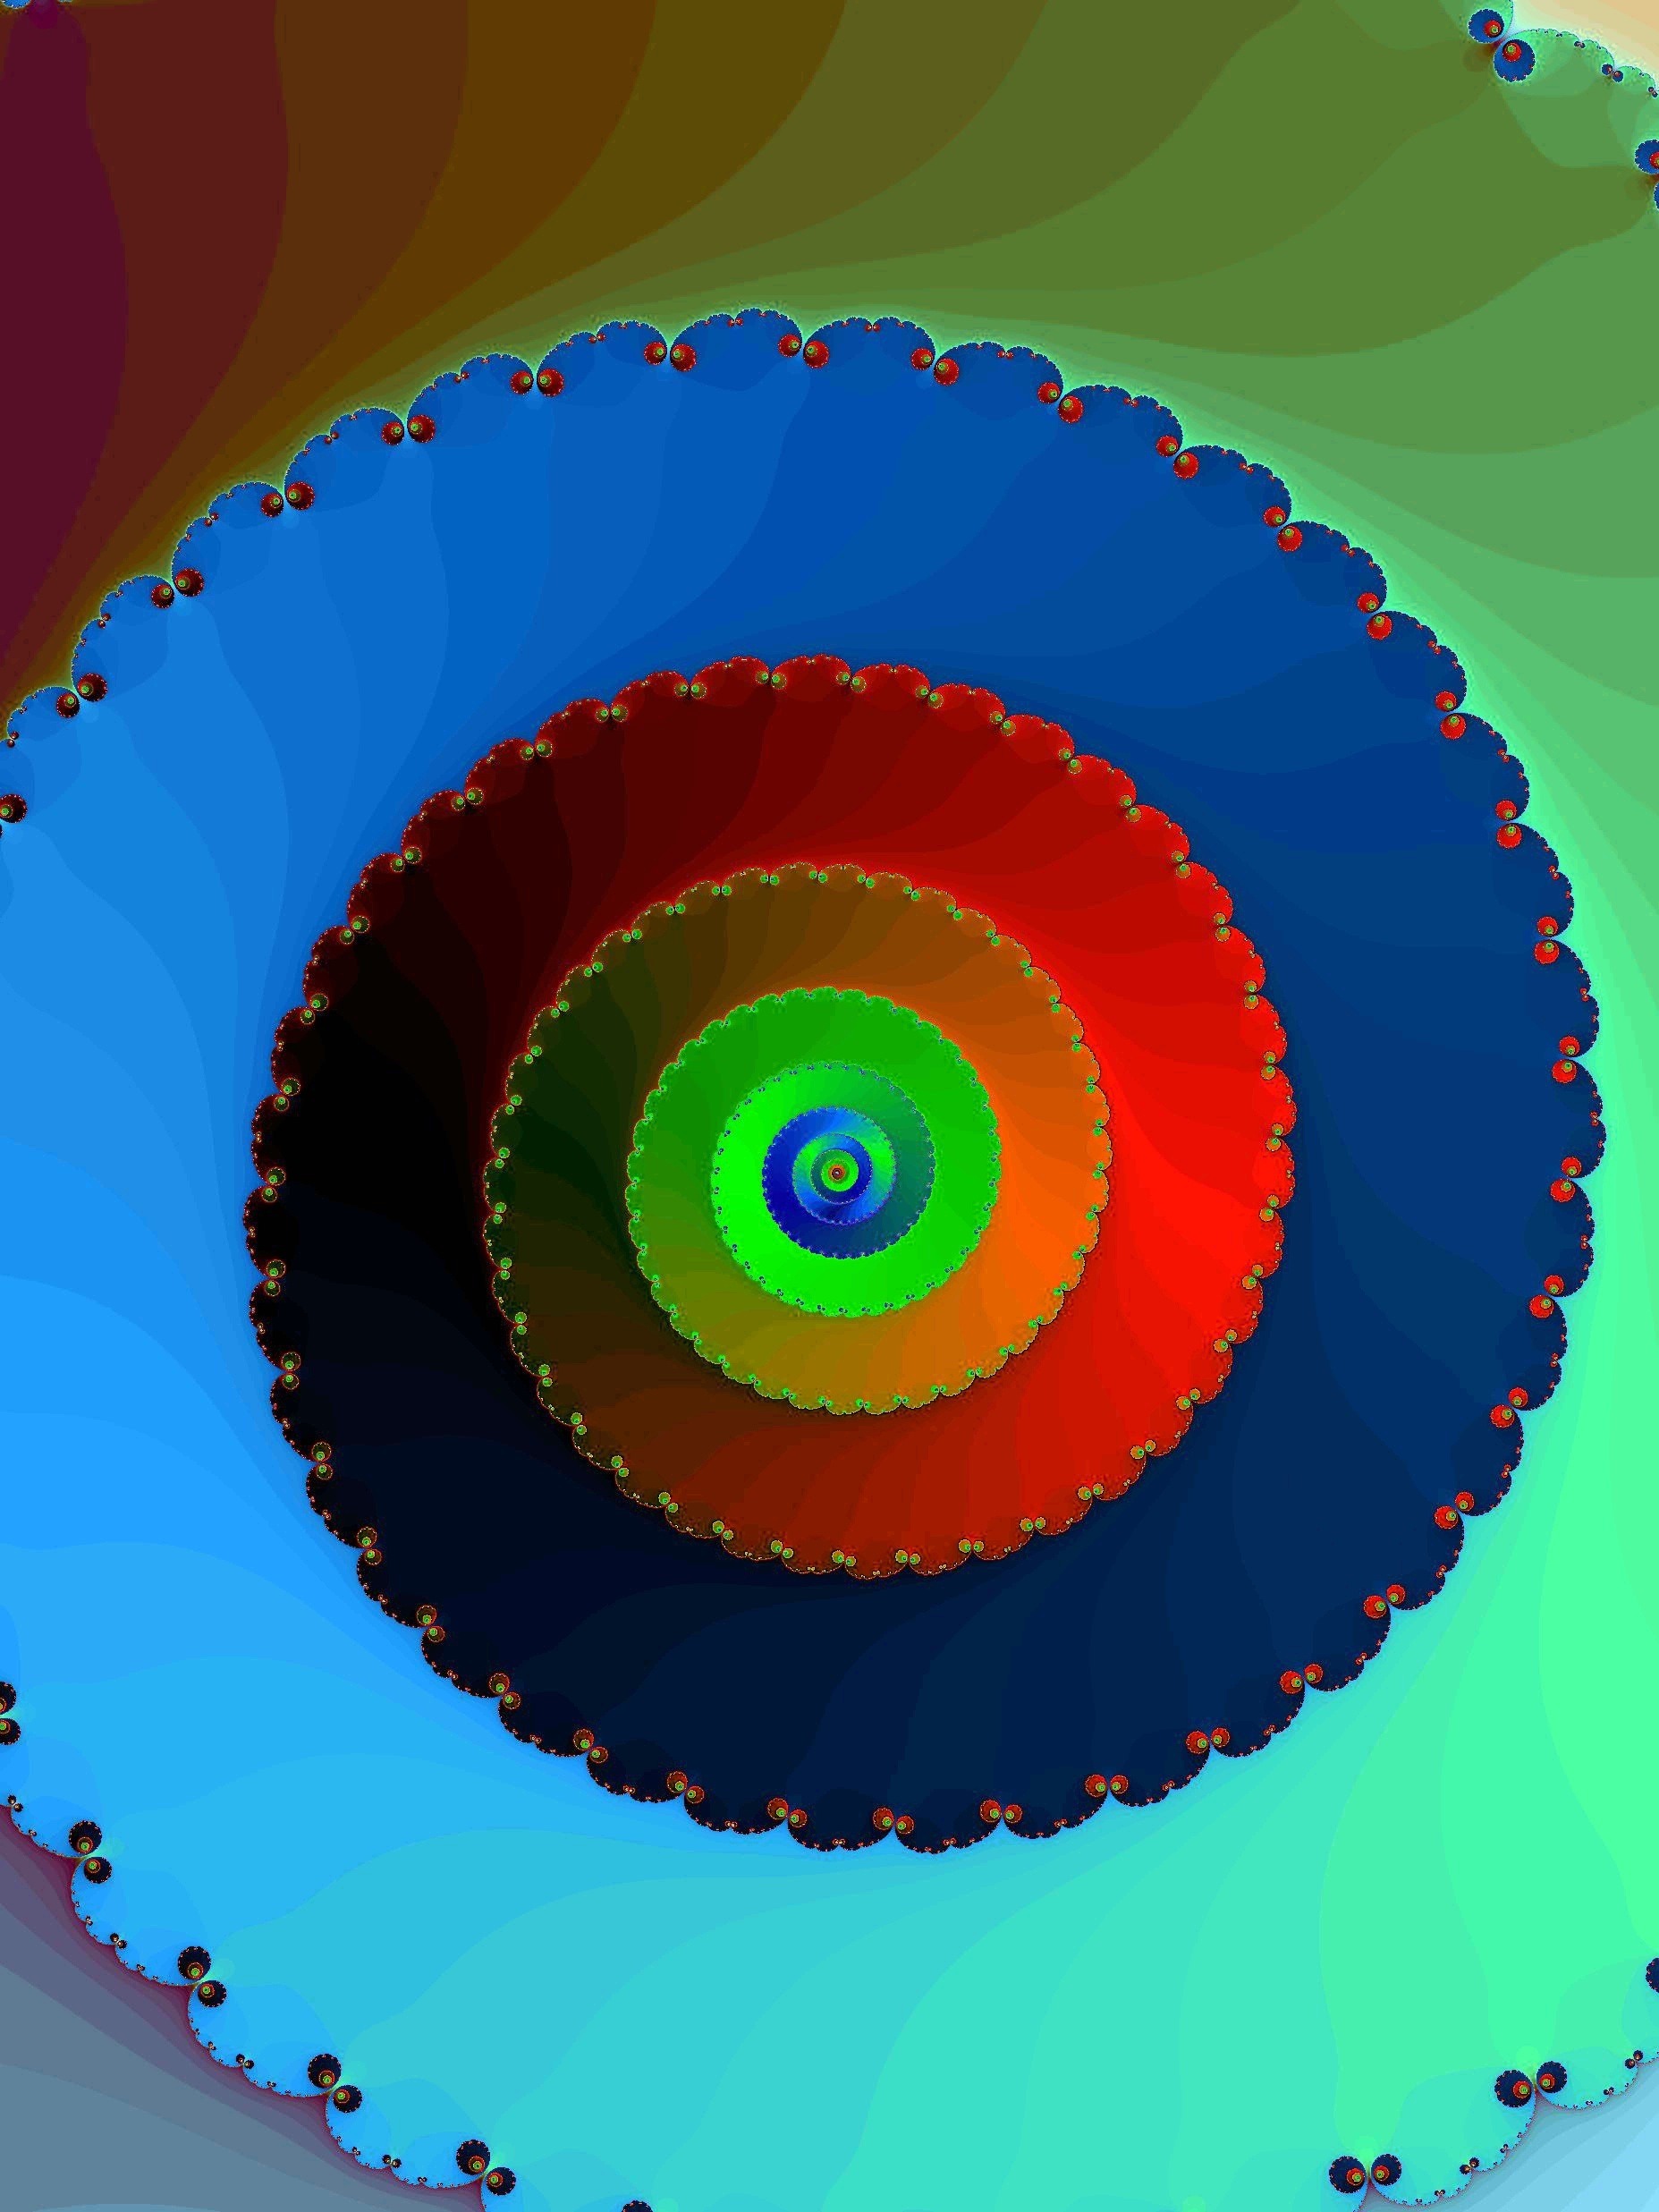
abstract, spiral, pattern, curve, color, colorful, toy, circle, fantastic, background, illustration, design, rotation, decorative, symmetry, digital, graphic, twisted, colored, shape, digital art, abstraction, helix, screenshot, fractal, rendering, patterned, atmosphere of earth, fractal art